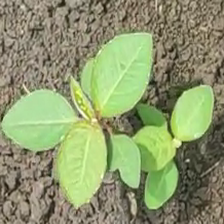
Weed species: Moti_dudhi(Euphorbia_geneculata_L)